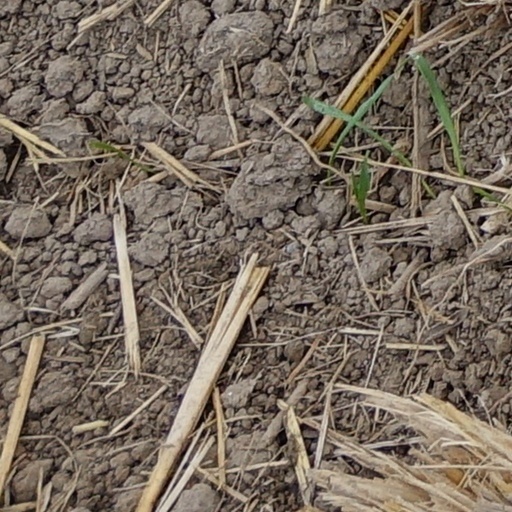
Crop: wheat